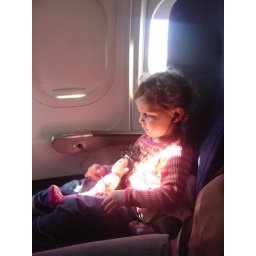
Eowyn in her own seat on the plane with her new doll and soothing music.